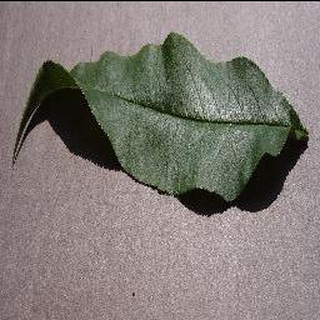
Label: healthy_peach